Olivier Thill

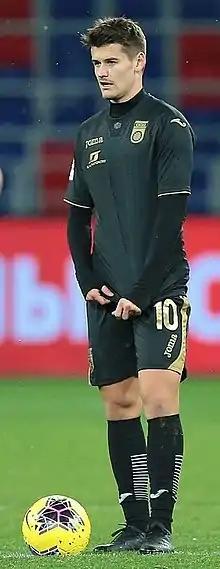
Thill with Ufa in 2019

Olivier Thill (born 17 December 1996) is a Luxembourgish professional footballer who plays as a midfielder for Ukrainian club LNZ Cherkasy.